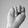
ASL letter: N